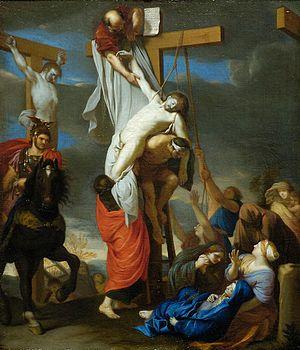
L'évanouissement de la Vierge, est une idée développée à la fin du Moyen Âge selon laquelle la Vierge Marie se serait évanouie pendant la Passion du Christ, le plus souvent lors de la crucifixion de Jésus. Elle s'appuie sur des mentions de l'évangile apocryphe de Nicodème, qui décrit Marie en pâmoison. Il est populaire dans l'art et la littérature théologique du Moyen Âge tardif. N'étant pas mentionné dans les Évangiles canoniques, il devient controversé et, à partir du XVIᵉ siècle, est découragé par de nombreux hauts dignitaires de l'Église.